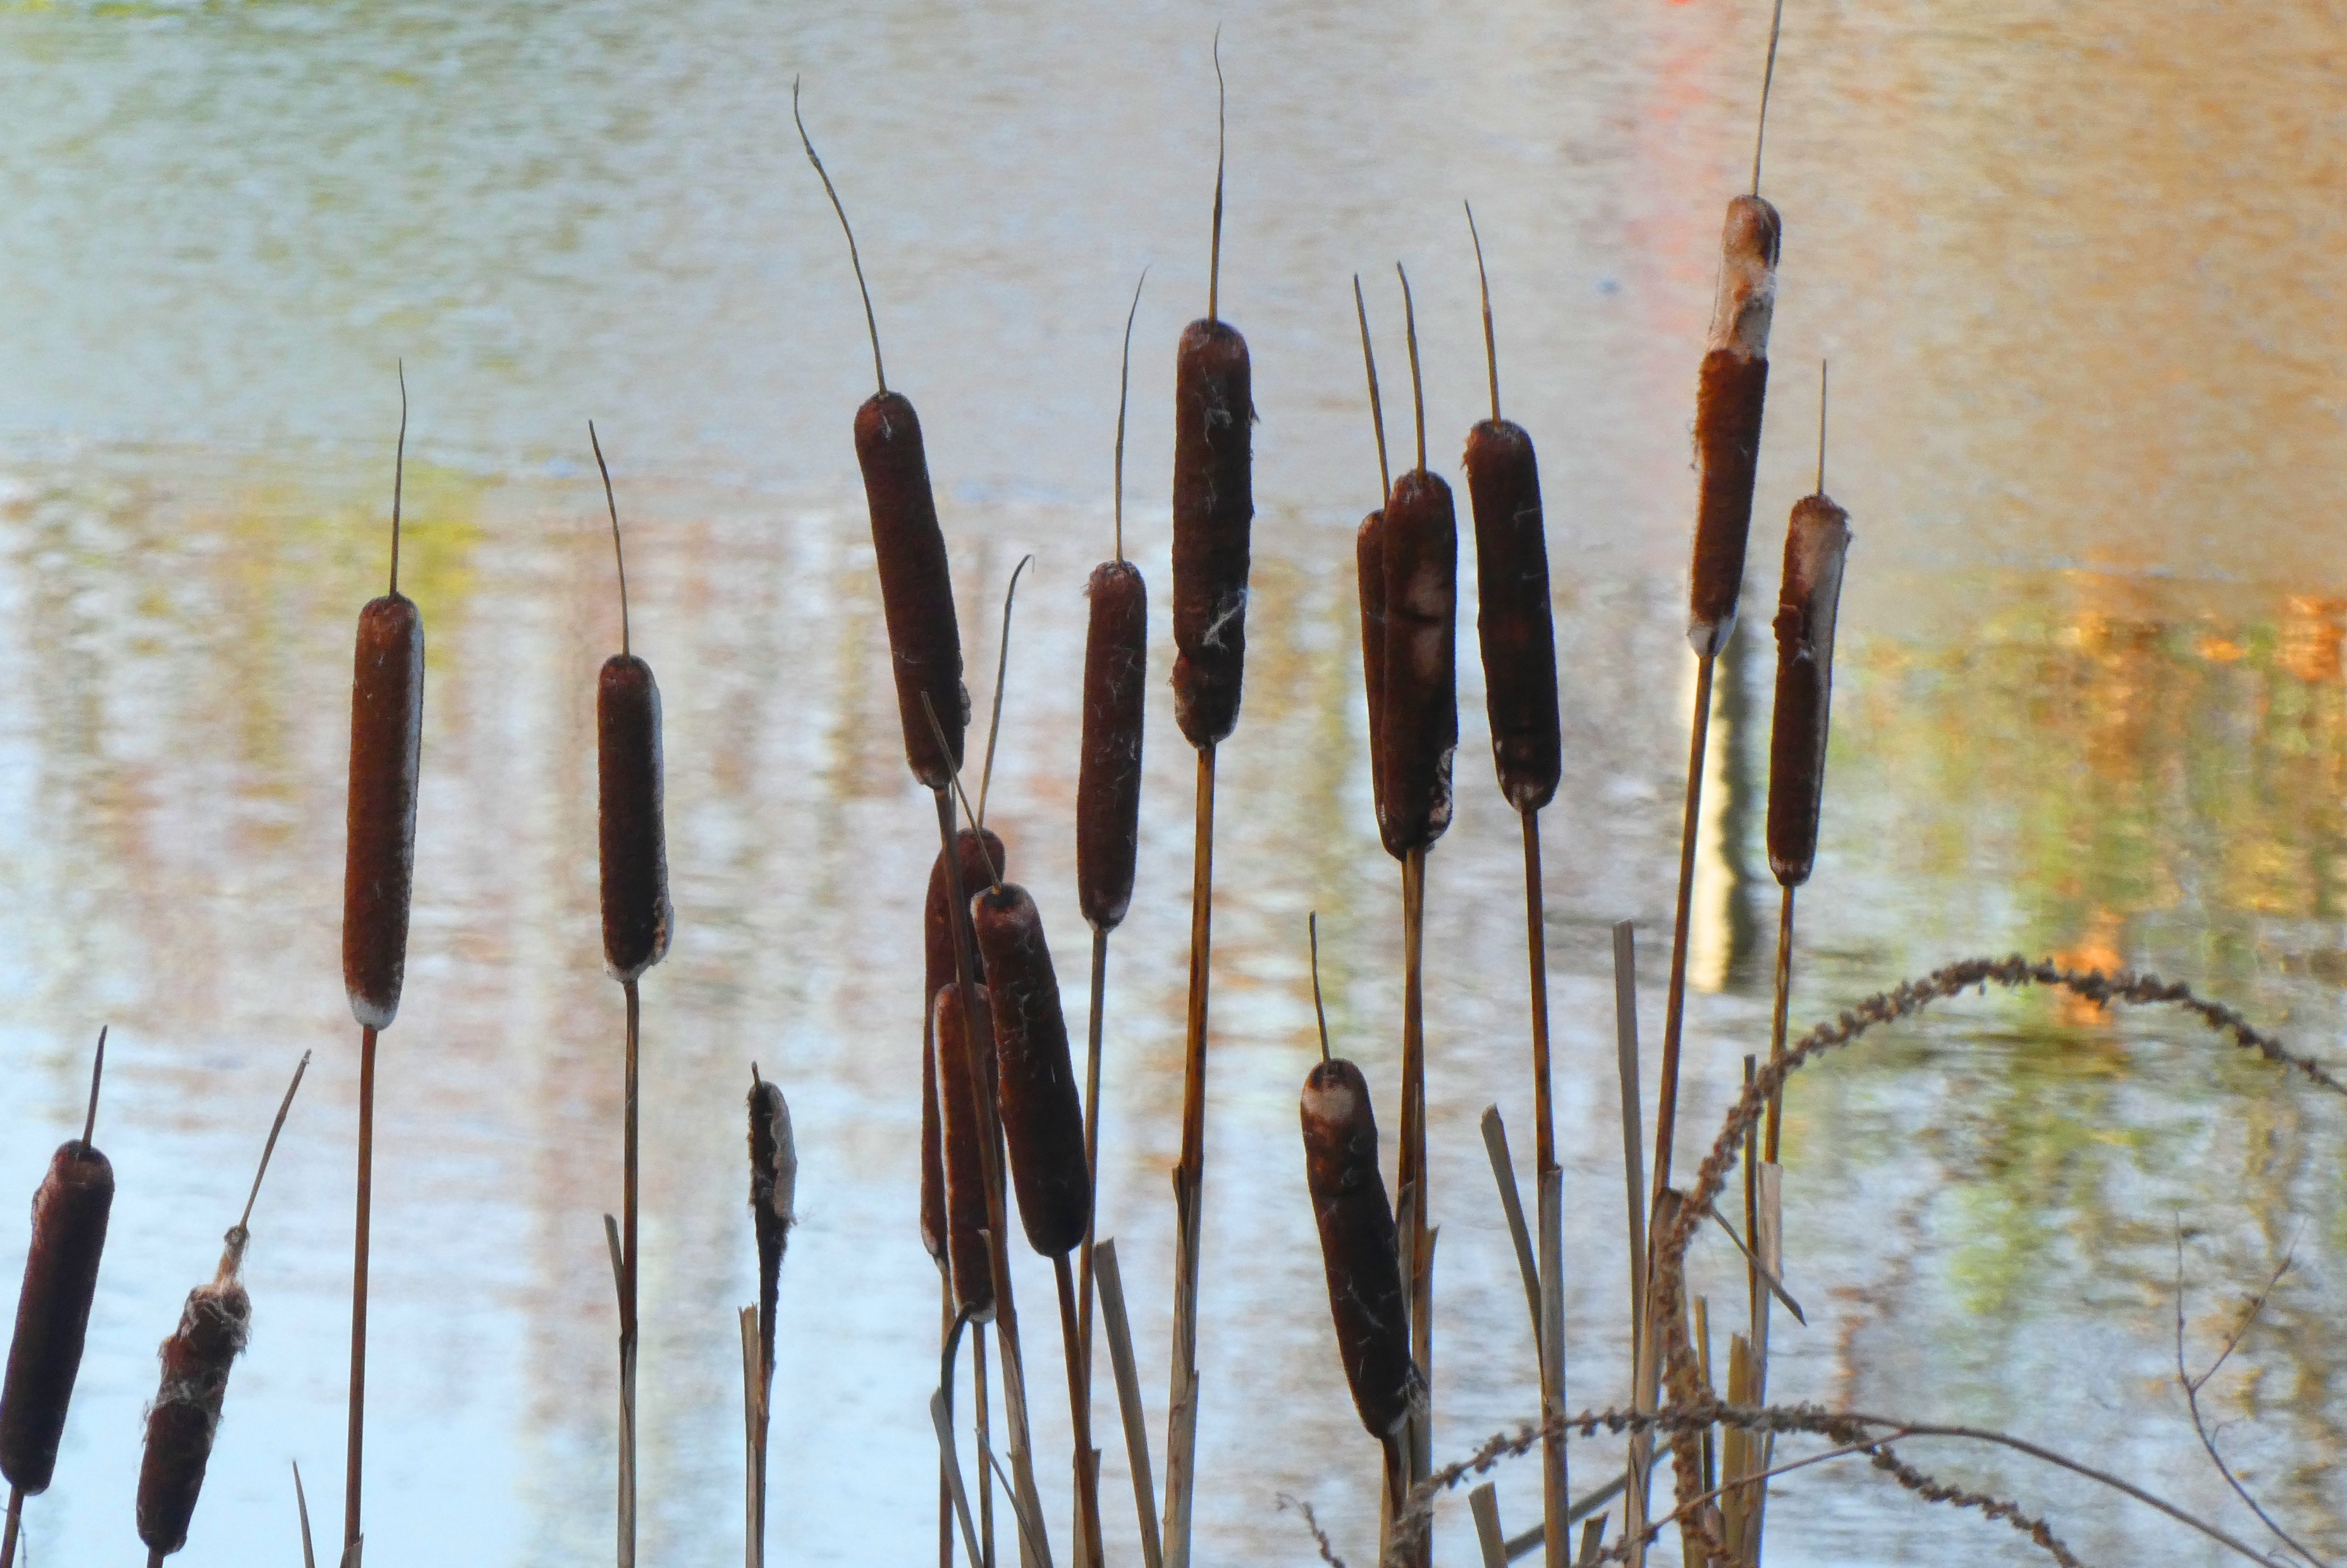
reed, cigar, cattail, typha, latifolia, water plant, brown, ditch, bulrush, reflection, grass family, water, Soft flag, phragmites, plant, wood, plant stem, twig